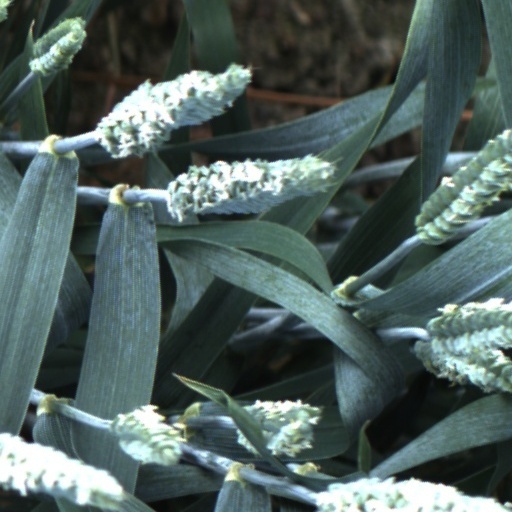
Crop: wheat